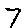
Label: 7